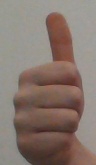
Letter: aleff